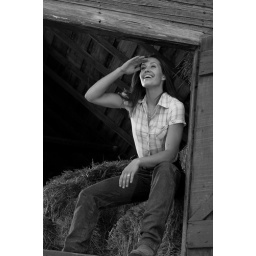
Andie was sitting in the door way in a barn.